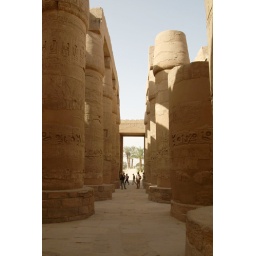
The Hypostyle Hall in Karnak Temple; the roof was supported by 134 gigantic columns